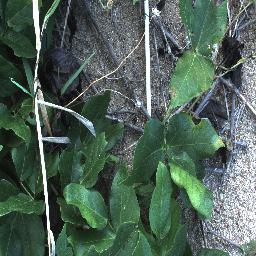
Label: negative